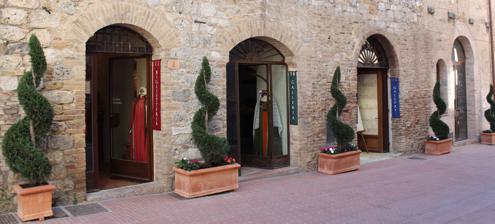
Building: SanGimignano1300
Country: Italy
Year built: 2010
Artistic and historic museum in Via Costarella, n - San Gimignano SanGimignano1300 Established 2010 Location Via Costarella, n 3 - 53037 San Gimignano ( Italy ) Type Artistic and historic museum Website sangimignano1300 .com SanGimignano1300 is an artistic and historical museum located in the old city of San Gimignano .  The museum was inaugurated in February 2010. Location The exhibition is located in a renovated old church in the very centre of San Gimignano. It was moved from its initial location (Palazzo Gamucci joined with Palazzo Ficarelli) in late 2013. Galleries of initial museum SanGimignano1300 After the relocation in 2013-2014 the museum was not fully rebuilt as the original museum, described below. The museum presents 10 main galleries. The Via Francigena and its routes of pilgrimage during the Middle Ages exhibition room introduce the large reproduction 1:100 scale of the city of San Gimignano during the 14th century, entirely hand-made in ceramic by Michelangelo and Raffaello Rubino. Several deepening and details of the city and rural life, as well as descriptions about the various arts and professions of the time are represented in the other galleries. A Graphic Timeline The SanGimignano1300 museum pays tribute to the painter Memmo di Filipuccio with two installations presenting the revisit of his work. Filipuccio depicted an accurate and detailed image of the independent and unconventional society of the city during the beginning of the 14th century.  The museum's historical and educational itinerary includes paintings by Enrico Guerrini presenting a number of important moments in the history of San Gimignano from Etruscan times up to modern days. Recognition In 2011 the museum was awarded with the patronage of the National Italian UNESCO Commission for the elevated and qualified formative value of its educational proposals “History, Art, and Tradition”. Relocation In 2013 the main exhibition of the city was moved from the vacated vaulted ground floor up into the back yard. During the relocation the base had been cut into sectors. This has led to visible damage to the base. The model city is exposed to the sun and rain, but during heavy rain it is being covered with a large foil. It is also unprotected from possible wear from the public during opening hours. The main shop has also been moved into an adjacent part of the museum, where SanGimignano1300 also earlier had space. Entrance is now free, but boxes for donations are present. Restoration in new location In 2013-2014 the exhibition, shop and workshop were moved from the original position to its present location. The exhibition was dismantled, rebuilt and partly restored; since there had been wear on the base and colouring during the outside placement, as mentioned in the above chapter. Entrance is now fully based on donations. See also List of museums in Italy World Heritage Site References